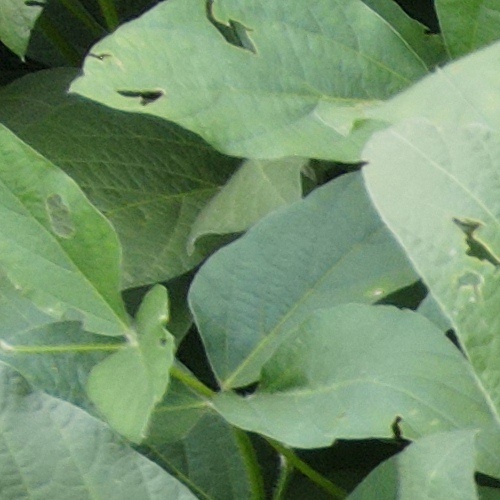
Label: Caterpillar